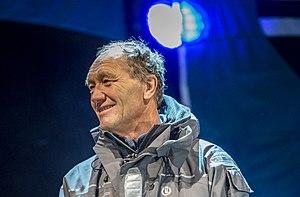
Francis Joyon quelques jours avant le départ de la Route du Rhum 2014.
La Route du Rhum 2018 est la onzième édition de la Route du Rhum, course transatlantique en solitaire. Elle s'élance de Saint-Malo le dimanche 4 novembre 2018 à 14 heures, et rallie Pointe-à-Pitre, en Guadeloupe. La flotte est répartie en six catégories : Ultime, Multi50, IMOCA, Class40, Rhum Multi et Rhum Mono. Le directeur de course est Jacques Caraës.